William H. Greene Stadium

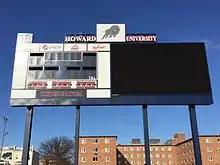
Scoreboard

Nothing came of the 1986 domed stadium plan. Instead, Howard Stadium was renovated in early 1986, and renamed William H. Greene Stadium. The project took 6 months and was dedicated in front of a homecoming game crowd of 18,635 on Oct 11, 1986. As of 2011, the team still played on an artificial surface. A track surrounds the playing field.